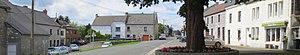
Vue panoramique de Corenne
Corenne est une section de la commune belge de Florennes située en Région wallonne dans la province de Namur.